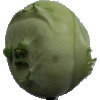
Label: kohlrabi